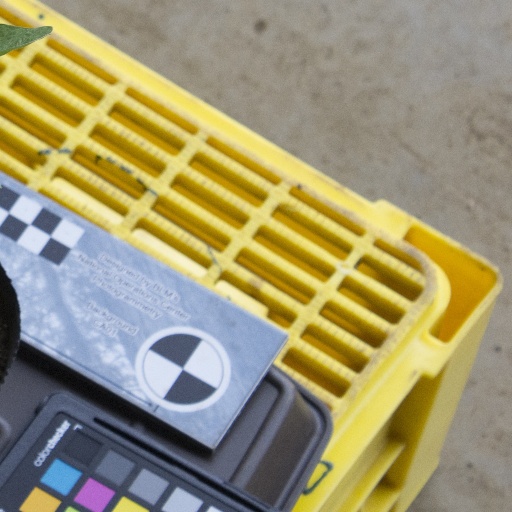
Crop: soybean